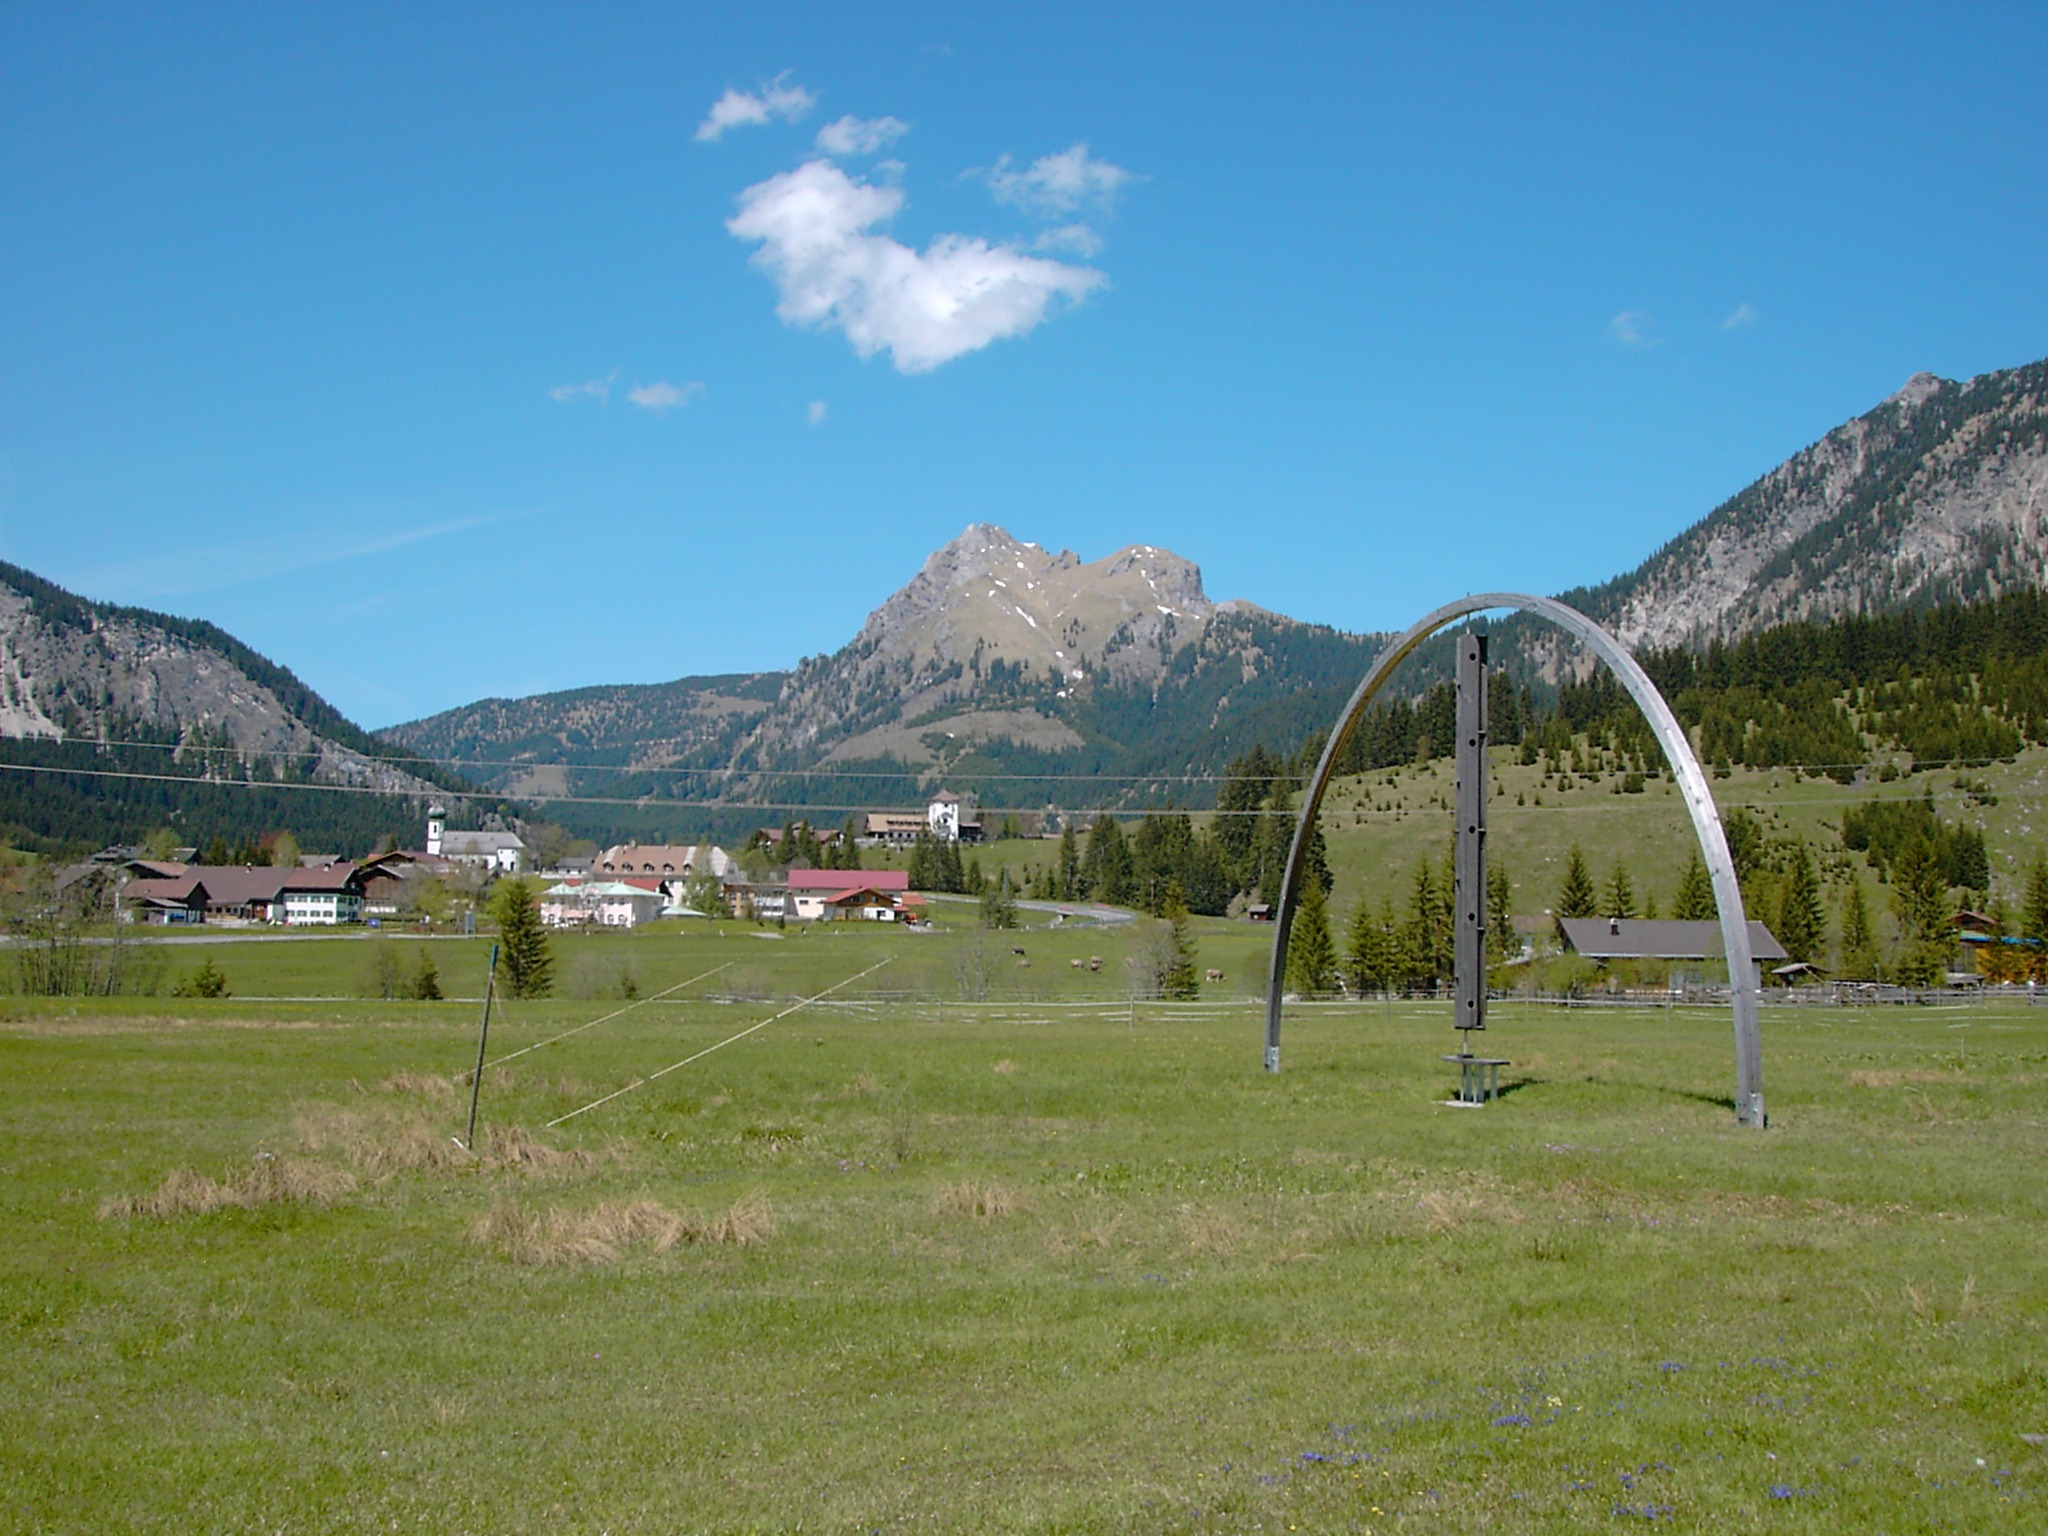
landscape, nature, grass, mountain, sky, farm, meadow, hill, lake, valley, mountain range, green, pasture, ranch, blue, mountains, alps, grassland, gran, plateau, tyrol, rural area, tannheimertal, mountainous landforms, aggenstein, wind harp